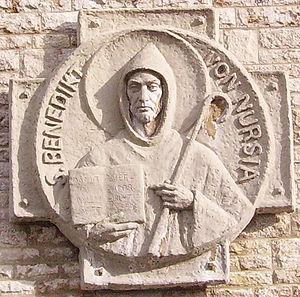
Un monastère est un ensemble de bâtiments où vit une communauté religieuse de moines ou de moniales. Il en existe dans les religions chrétiennes et bouddhiste.
L'abbaye de Münsterschwarzach est une abbaye appartenant à la congrégation bénédictine ottilienne, ou bénédictins missionnaires de sainte Odile, située à Schwarzach sur le Main en Bavière. C'est l'abbaye bénédictine la plus importante d'Allemagne et l'une des plus grandes de la confédération bénédictine.